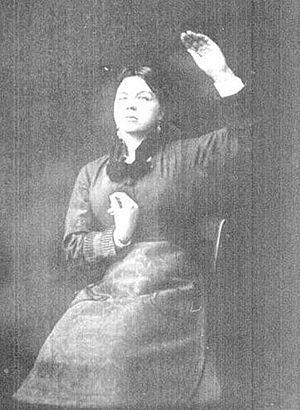
L'École de la Salpêtrière, aussi appelée École de Paris, est, avec l'École de Nancy, l'une des deux grandes écoles ayant participé à l'« âge d'or » de l'hypnose en France de 1882 à 1892. Elle est basée à l'hôpital de la Salpêtrière. Le chef de file de cette école, le neurologue Jean Martin Charcot, contribue à réhabiliter l'hypnose comme sujet d'étude scientifique en la présentant comme un fait somatique propre à l'hystérie. Charcot utilise également l'hypnose comme méthode d'investigation, pensant mettre ses patientes hystériques dans un « état expérimental » permettant de reproduire et d'interpréter leurs symptômes.